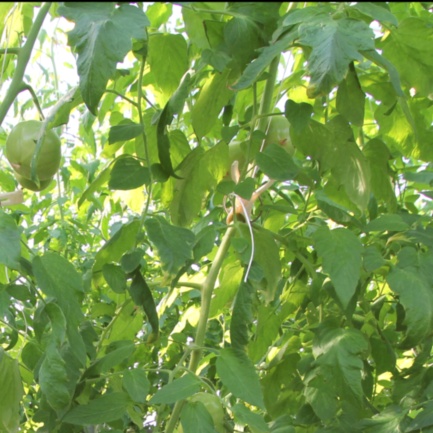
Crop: tomato